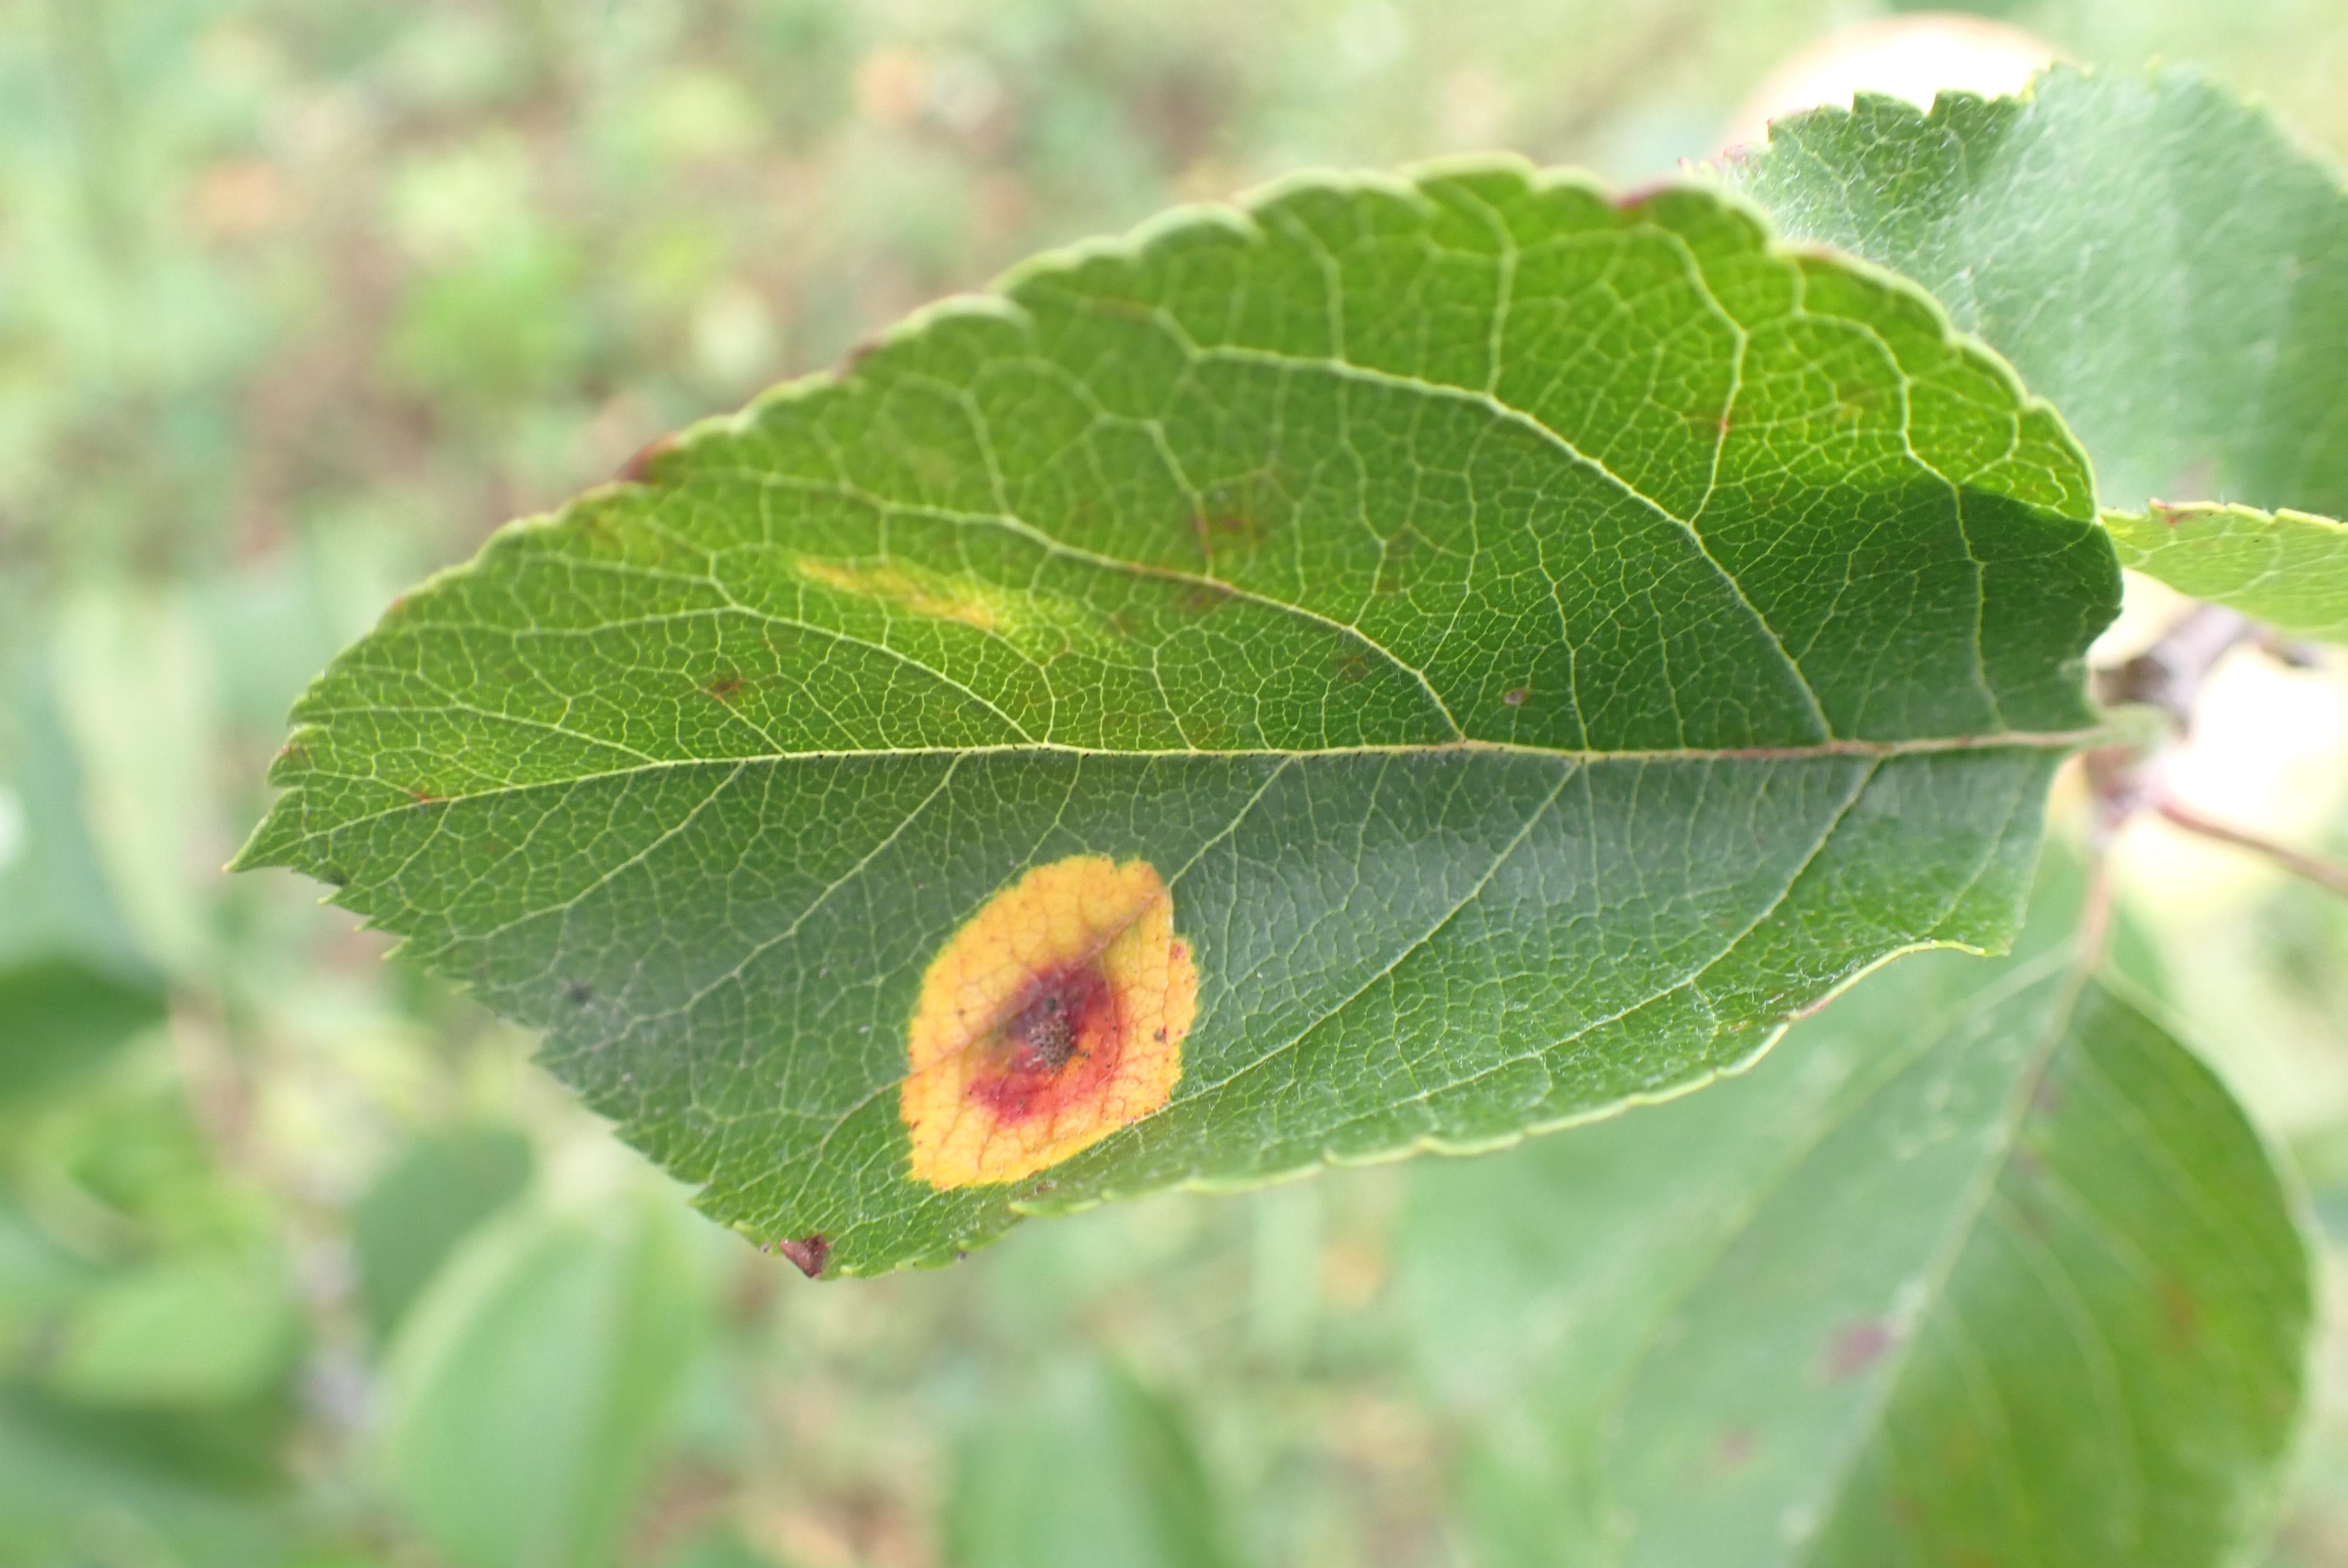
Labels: rust, complex